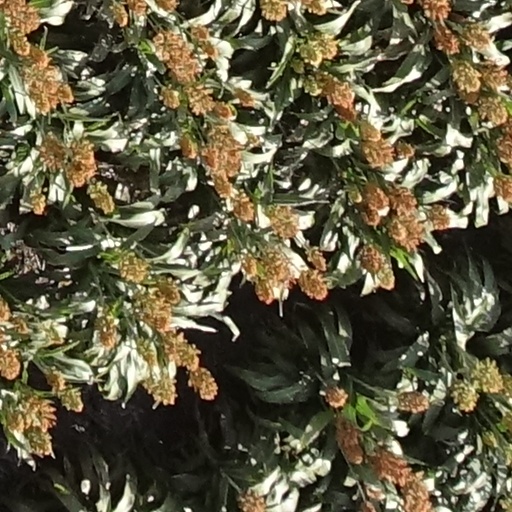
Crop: sorghum